Browning Hi-Power

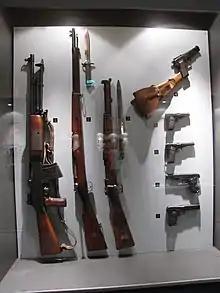
Hi-Power artillery version with its adjustable tangent rear-sight and shoulder-stock in the upper right-hand corner

The original P35, as noted earlier, featured an internal extractor. During World War II, it was manufactured by Inglis of Canada for Allied use, and by FN in occupied Belgium for German use. The P35s made under Nazi occupation were designated as the Pistole 640b. Most Canadian P35s were manufactured with a Parkerized finish, while most P35s manufactured in occupied Belgium had a blued finish. In 1962 the internal extractor was replaced with a more durable and reliable external extractor alongside other modifications, including a 2-piece barrel and modifications to the locking system for improved durability. Later barrels and frames are not interchangeable with earlier ones.